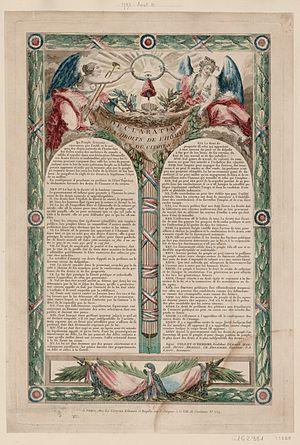
Cette page concerne l'année 1793 du calendrier grégorien.